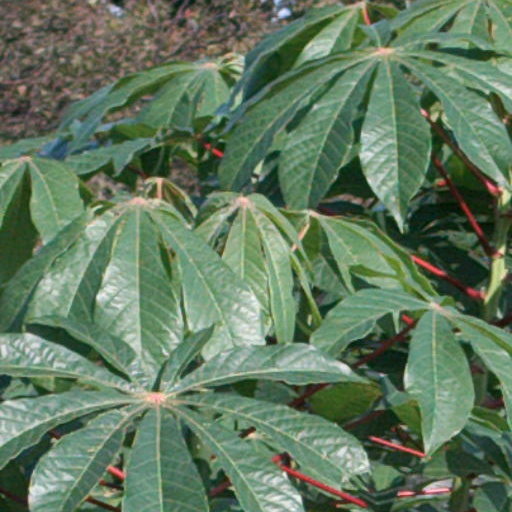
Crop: cassava